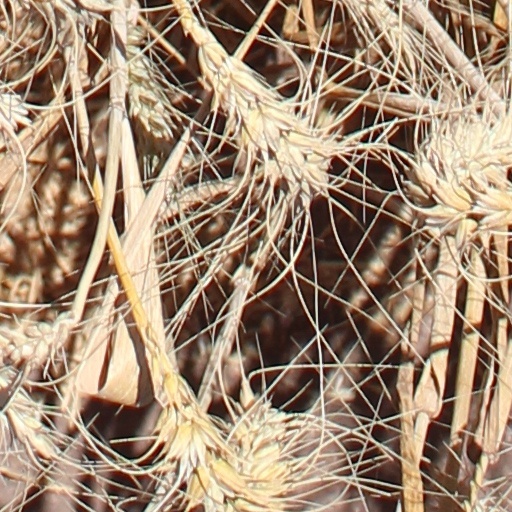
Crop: wheat